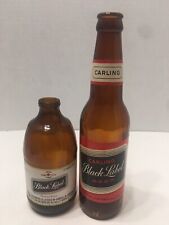
Label: glass